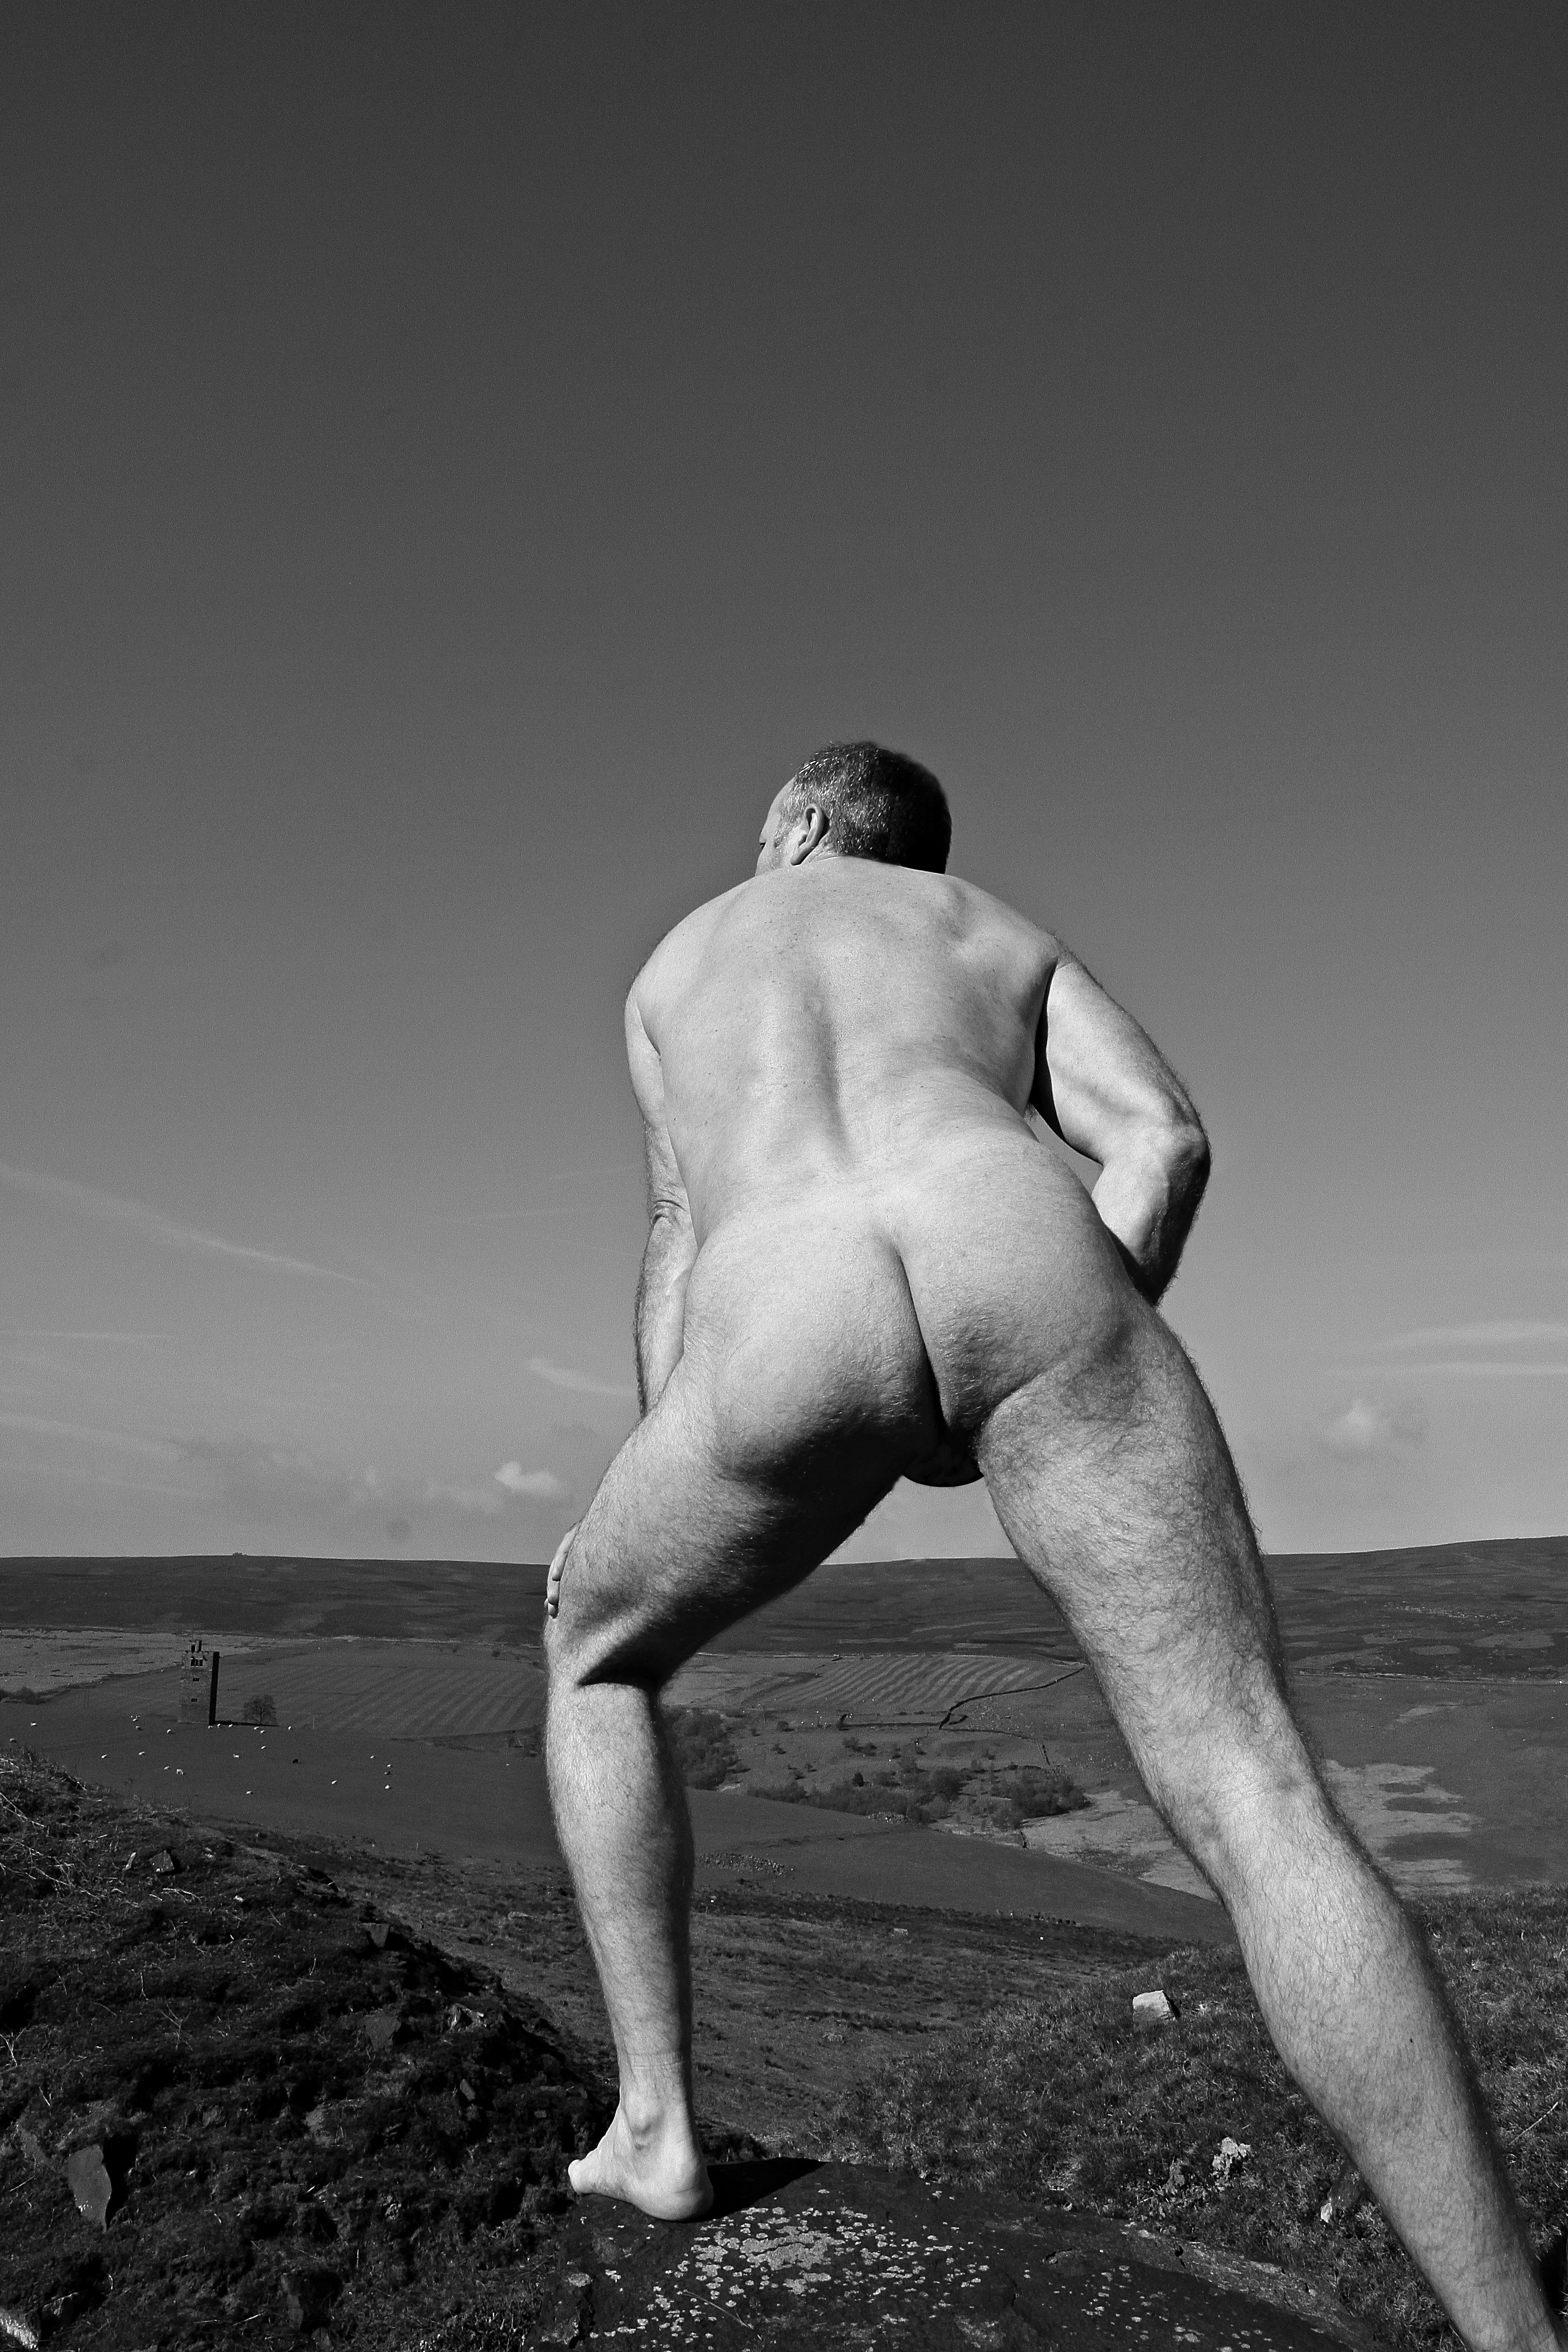
nude, male, naturism, naturist, countryside, black and white, Barechested, standing, muscle, photography, leg, arm, monochrome photography, monochrome, art model, human body, stock photography, human leg, chest, model, sitting, trunk, flash photography, back, style